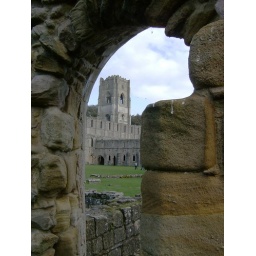
Fountains Abbey & Studley Royal - The tower through an arch in the guest houses